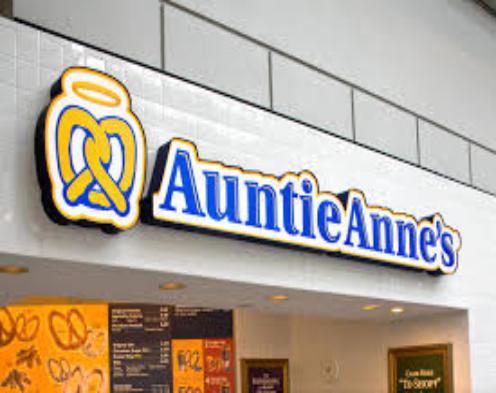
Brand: Auntie Anne's-1
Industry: Food